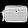
Label: Bag